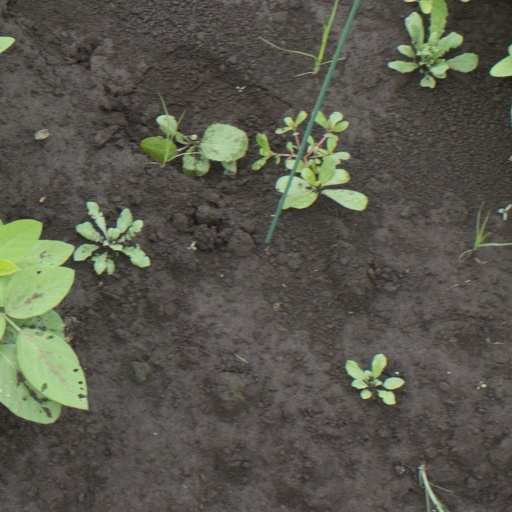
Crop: soybean